Monroe (village), New York

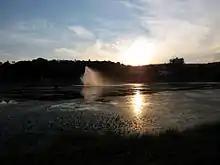
Millpond at Sunset

According to the United States Census Bureau, the village has a total area of 3.5 square miles (9.0 km), of which 3.4 square miles (8.9 km) is land and 0.1 square mile (0.1 km) (1.44%) is water.